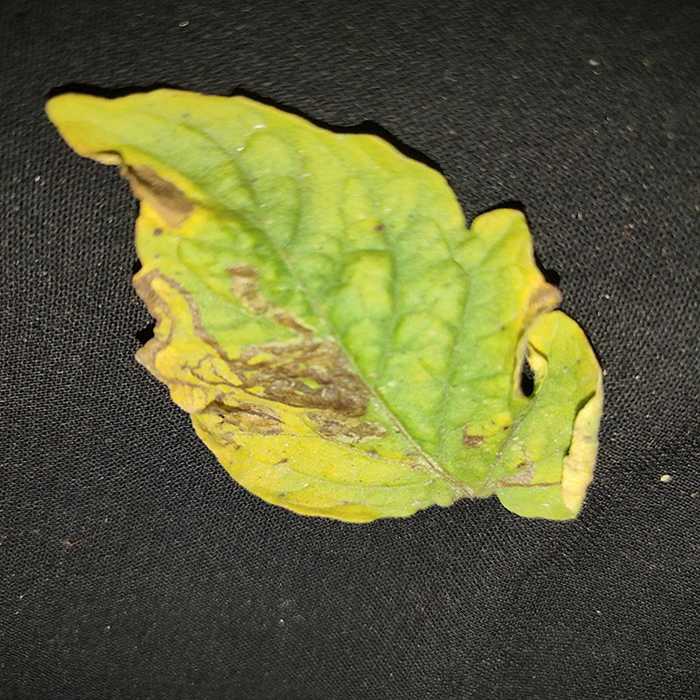
Plant: Tomato
Label: Tomato Bacterial spot